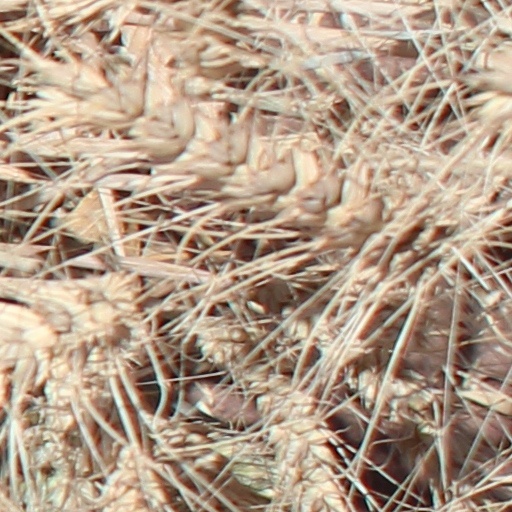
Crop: wheat